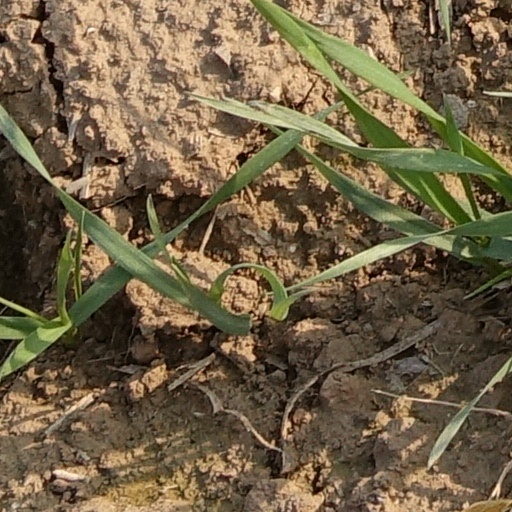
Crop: wheat